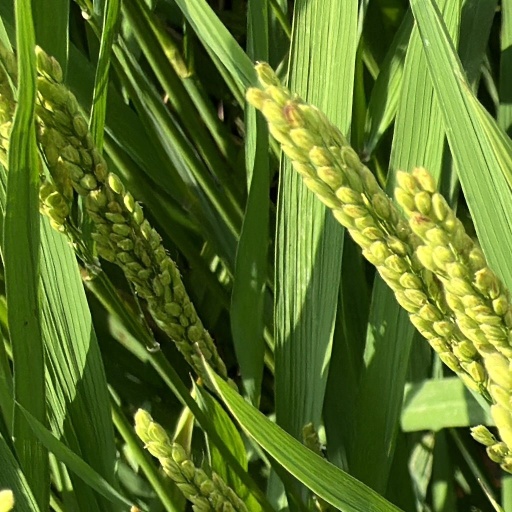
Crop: rice